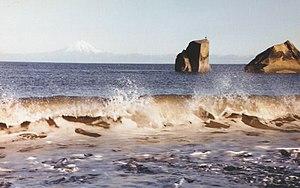
Clam Gulch est une census-designated place du borough de la péninsule de Kenai en Alaska aux États-Unis. Sa population était de 176 habitants en 2010. Elle est située sur la rive du Golfe de Cook, au kilomètre 190 de la Sterling Highway qui est son unique accès et à 24 milles au sud de Kenai.